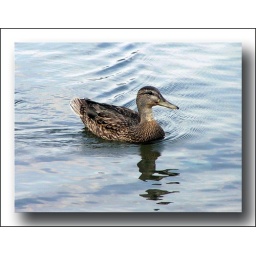
Female Mallard duck in Lake George photo after adding a white border with a drop shadow effect in Photoshop